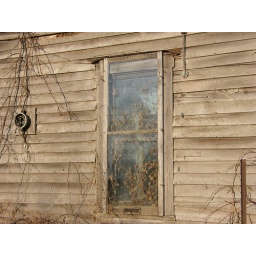
weeds in the window of house full of stuff